Buckland Brewer

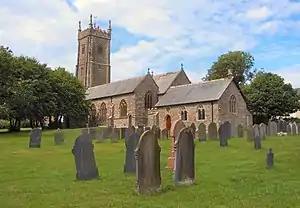
The church of St Mary and St Benedict

The parish church of St Mary and St Benedict (Church of England) is part of the benefice of the Hartland Coast Team Ministry. This falls within Hartland Deanery, in the Archdeaconry of Barnstaple. This is in the Diocese of Exeter.